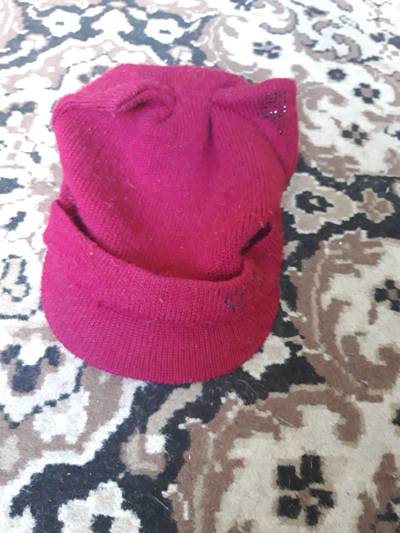
Waste category: clothes